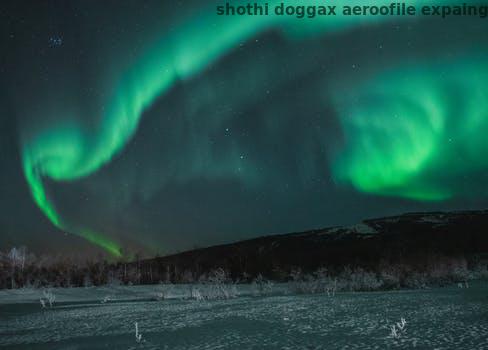
Label: Watermark